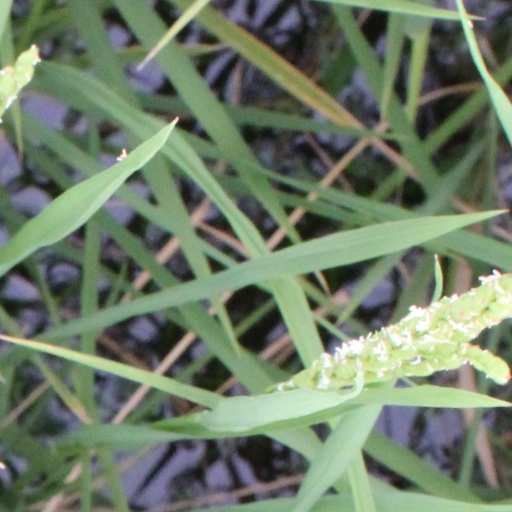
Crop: rice